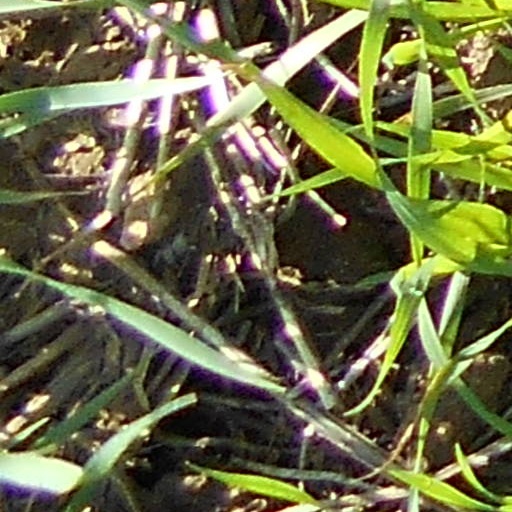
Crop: wheat